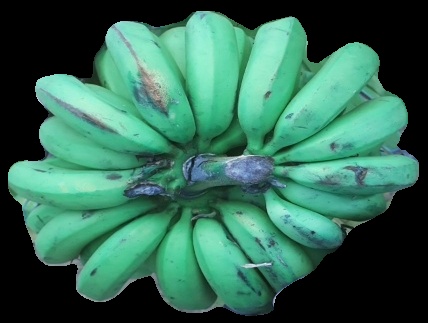
Variety: pachbale
Grade: grade2